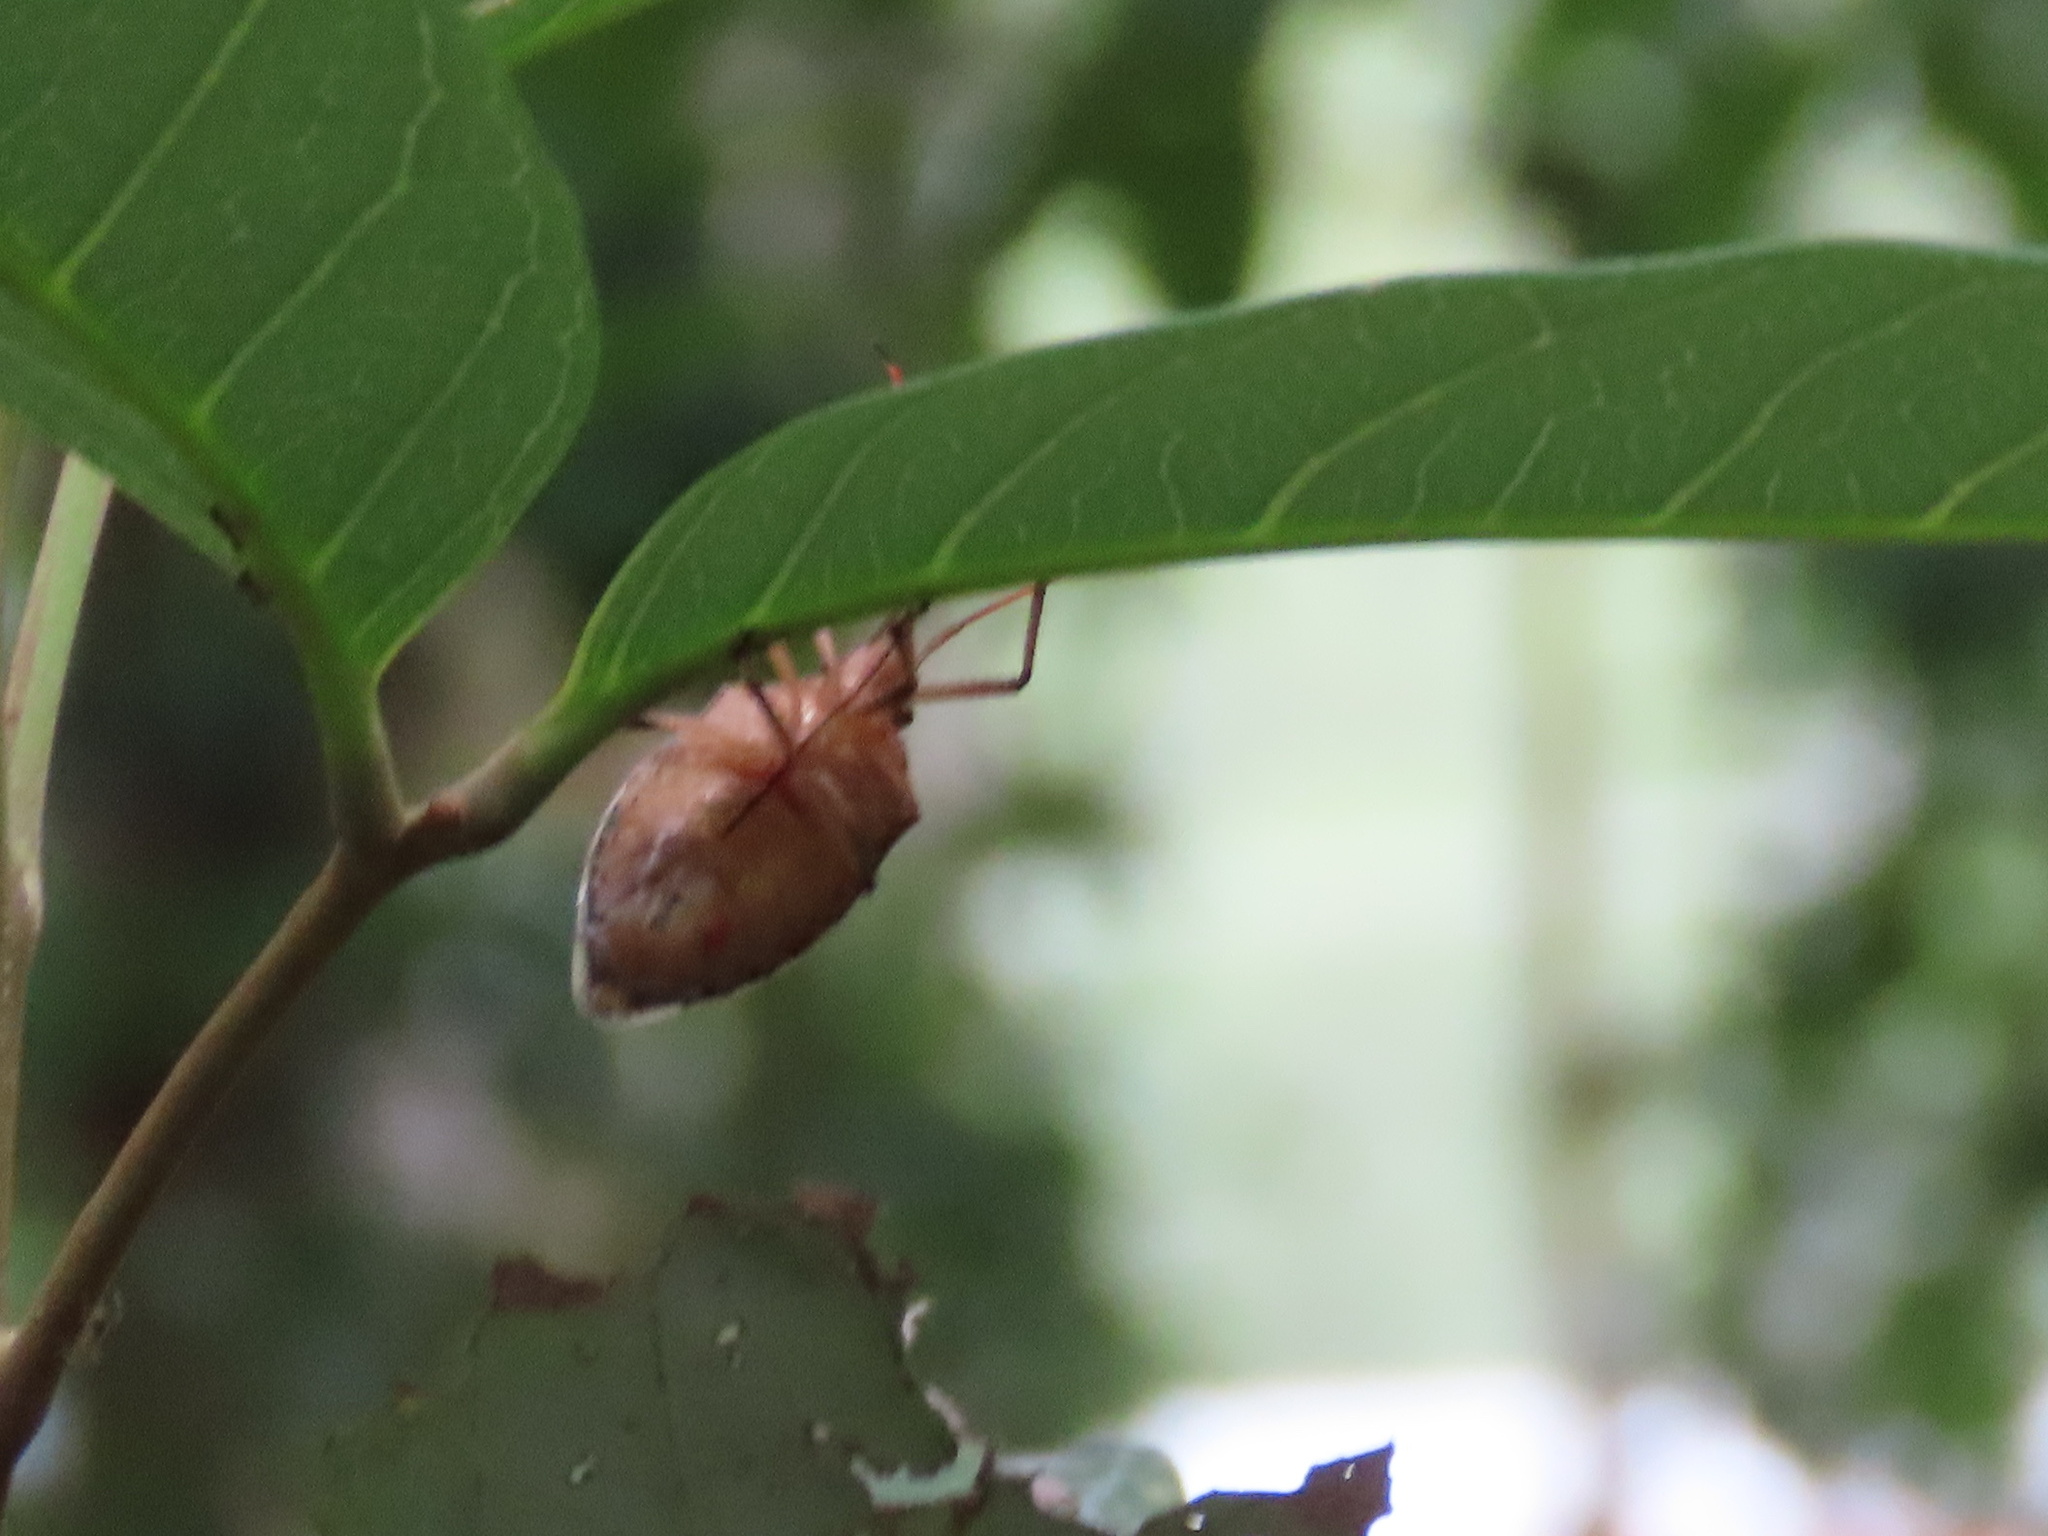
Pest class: stink_bug